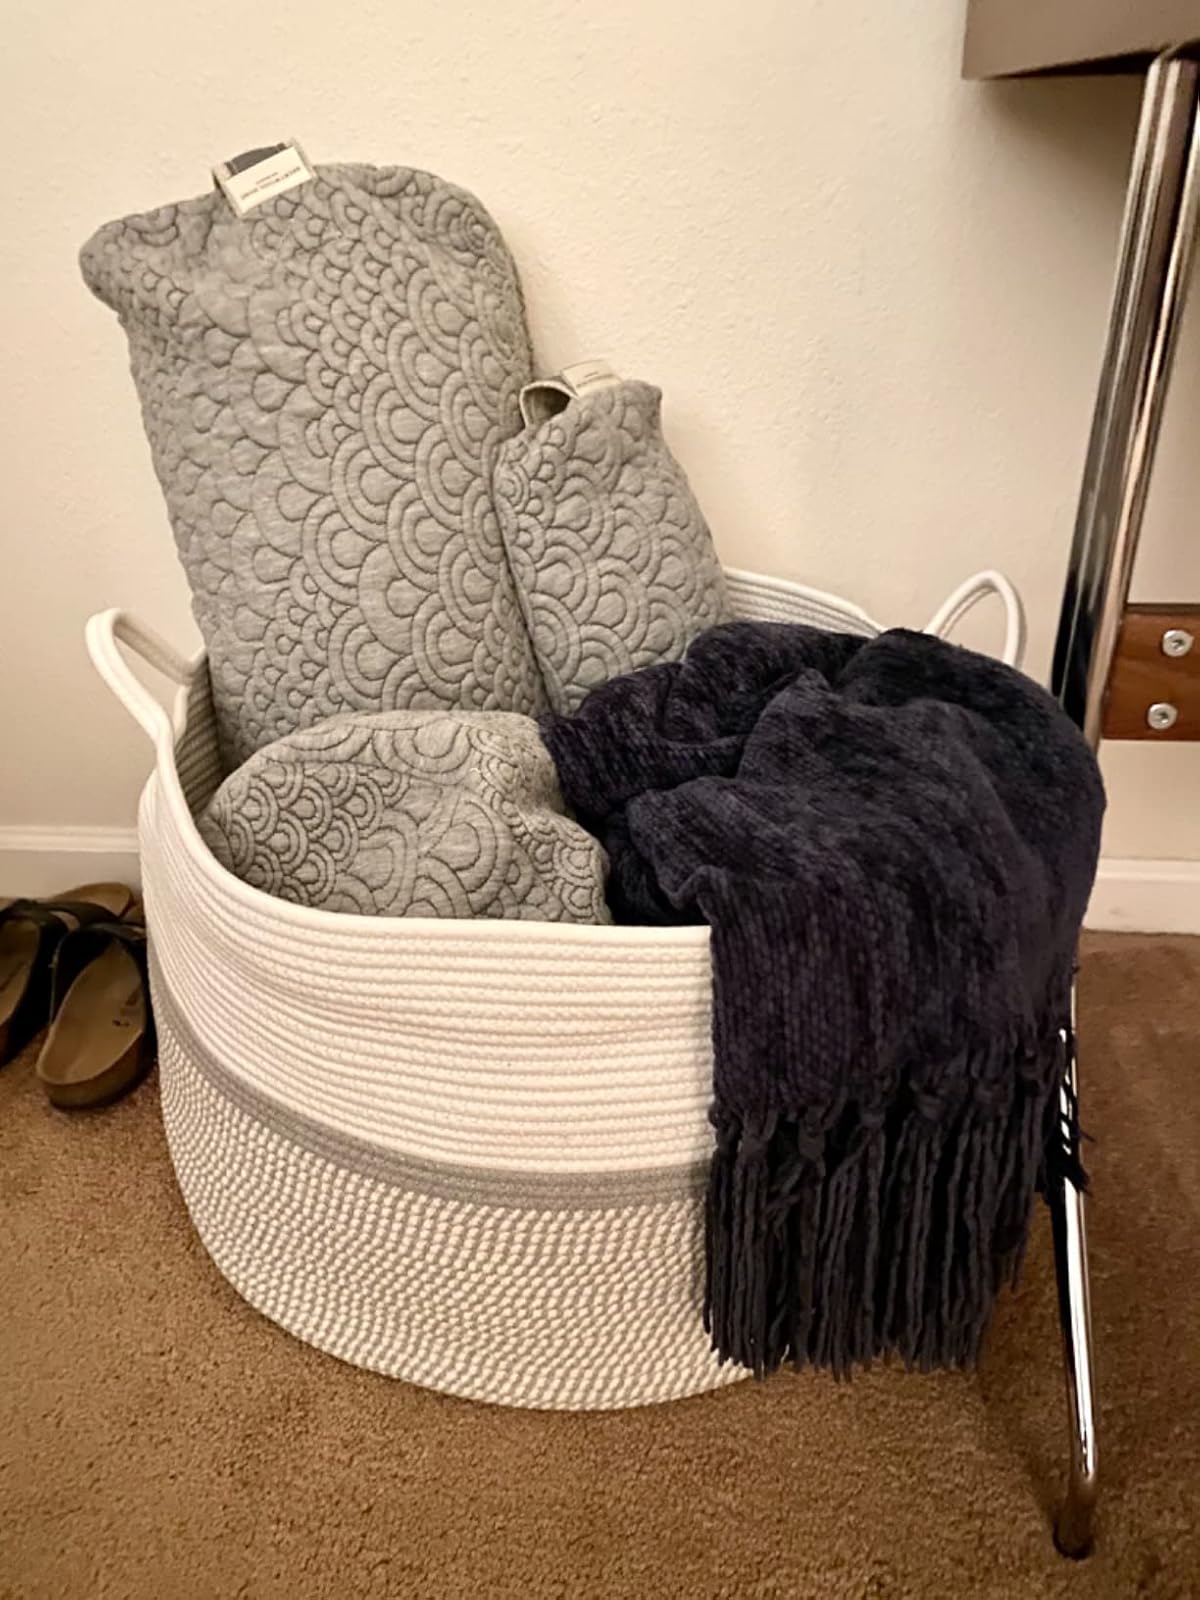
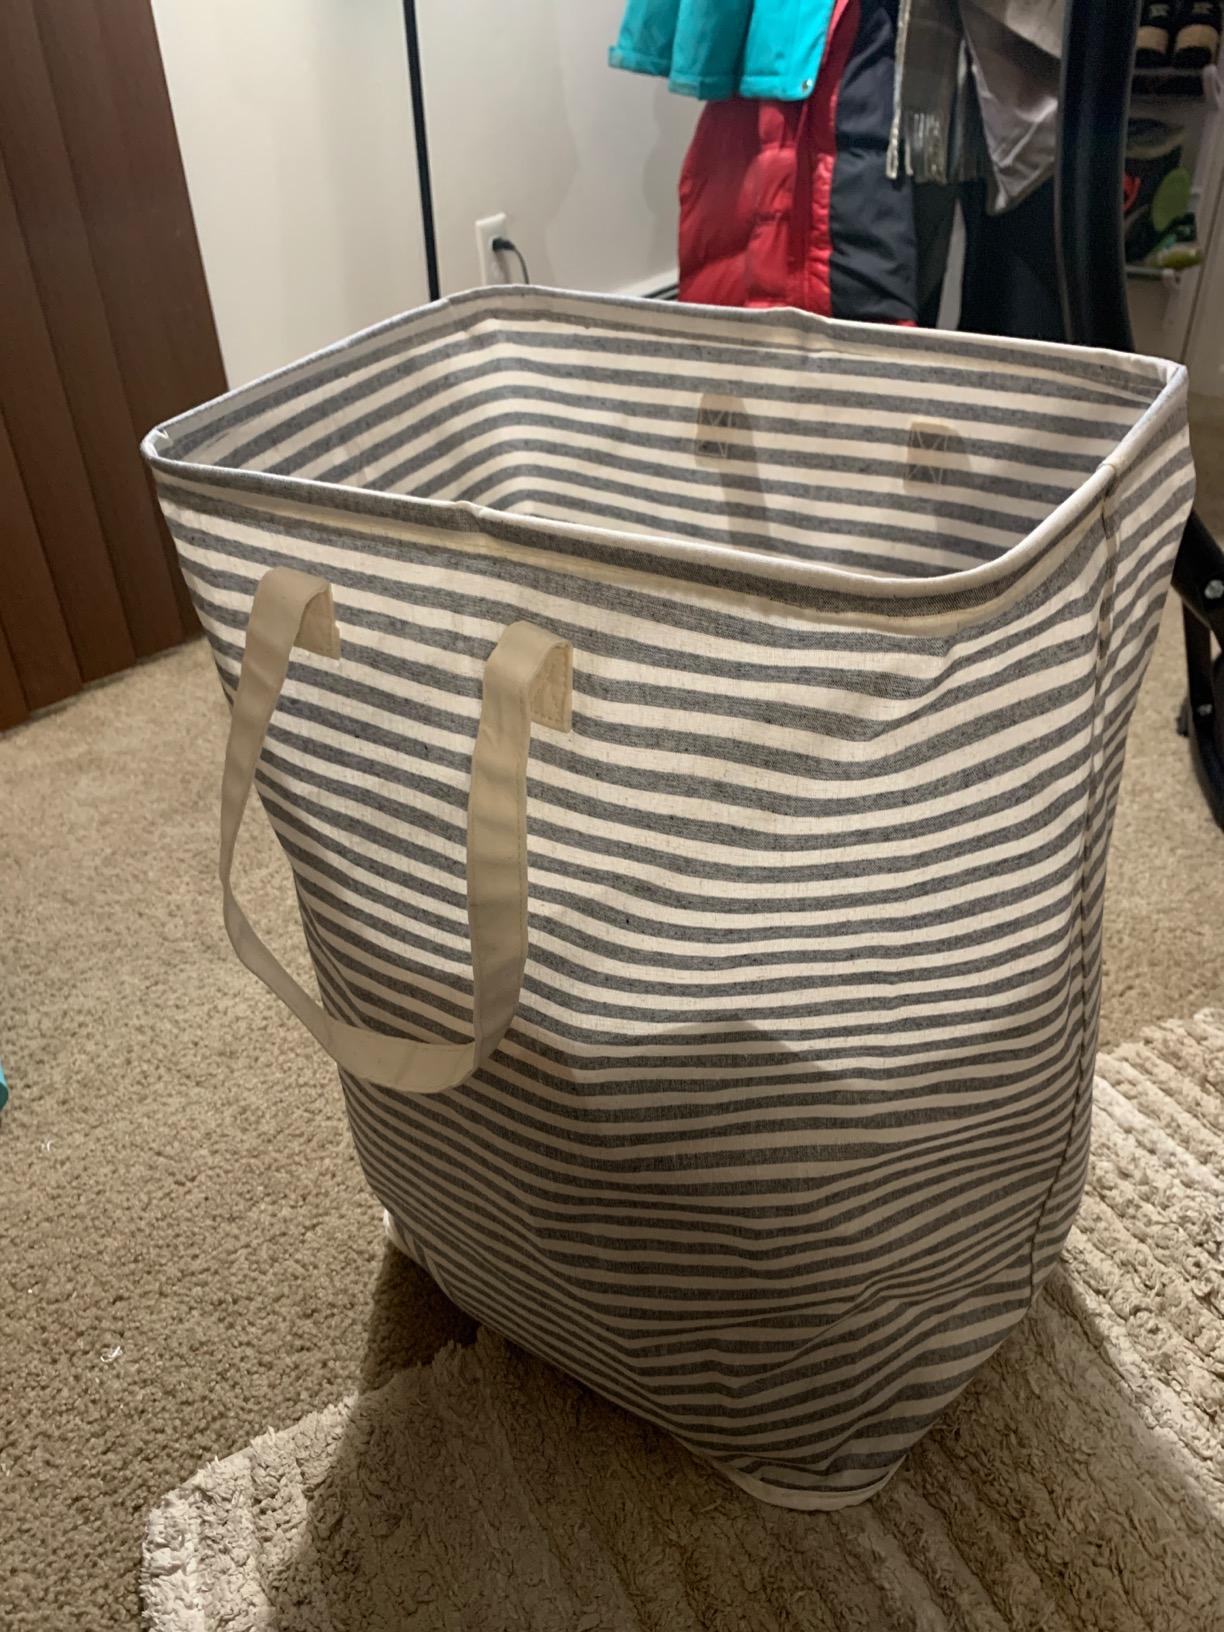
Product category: items_hamper
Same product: no